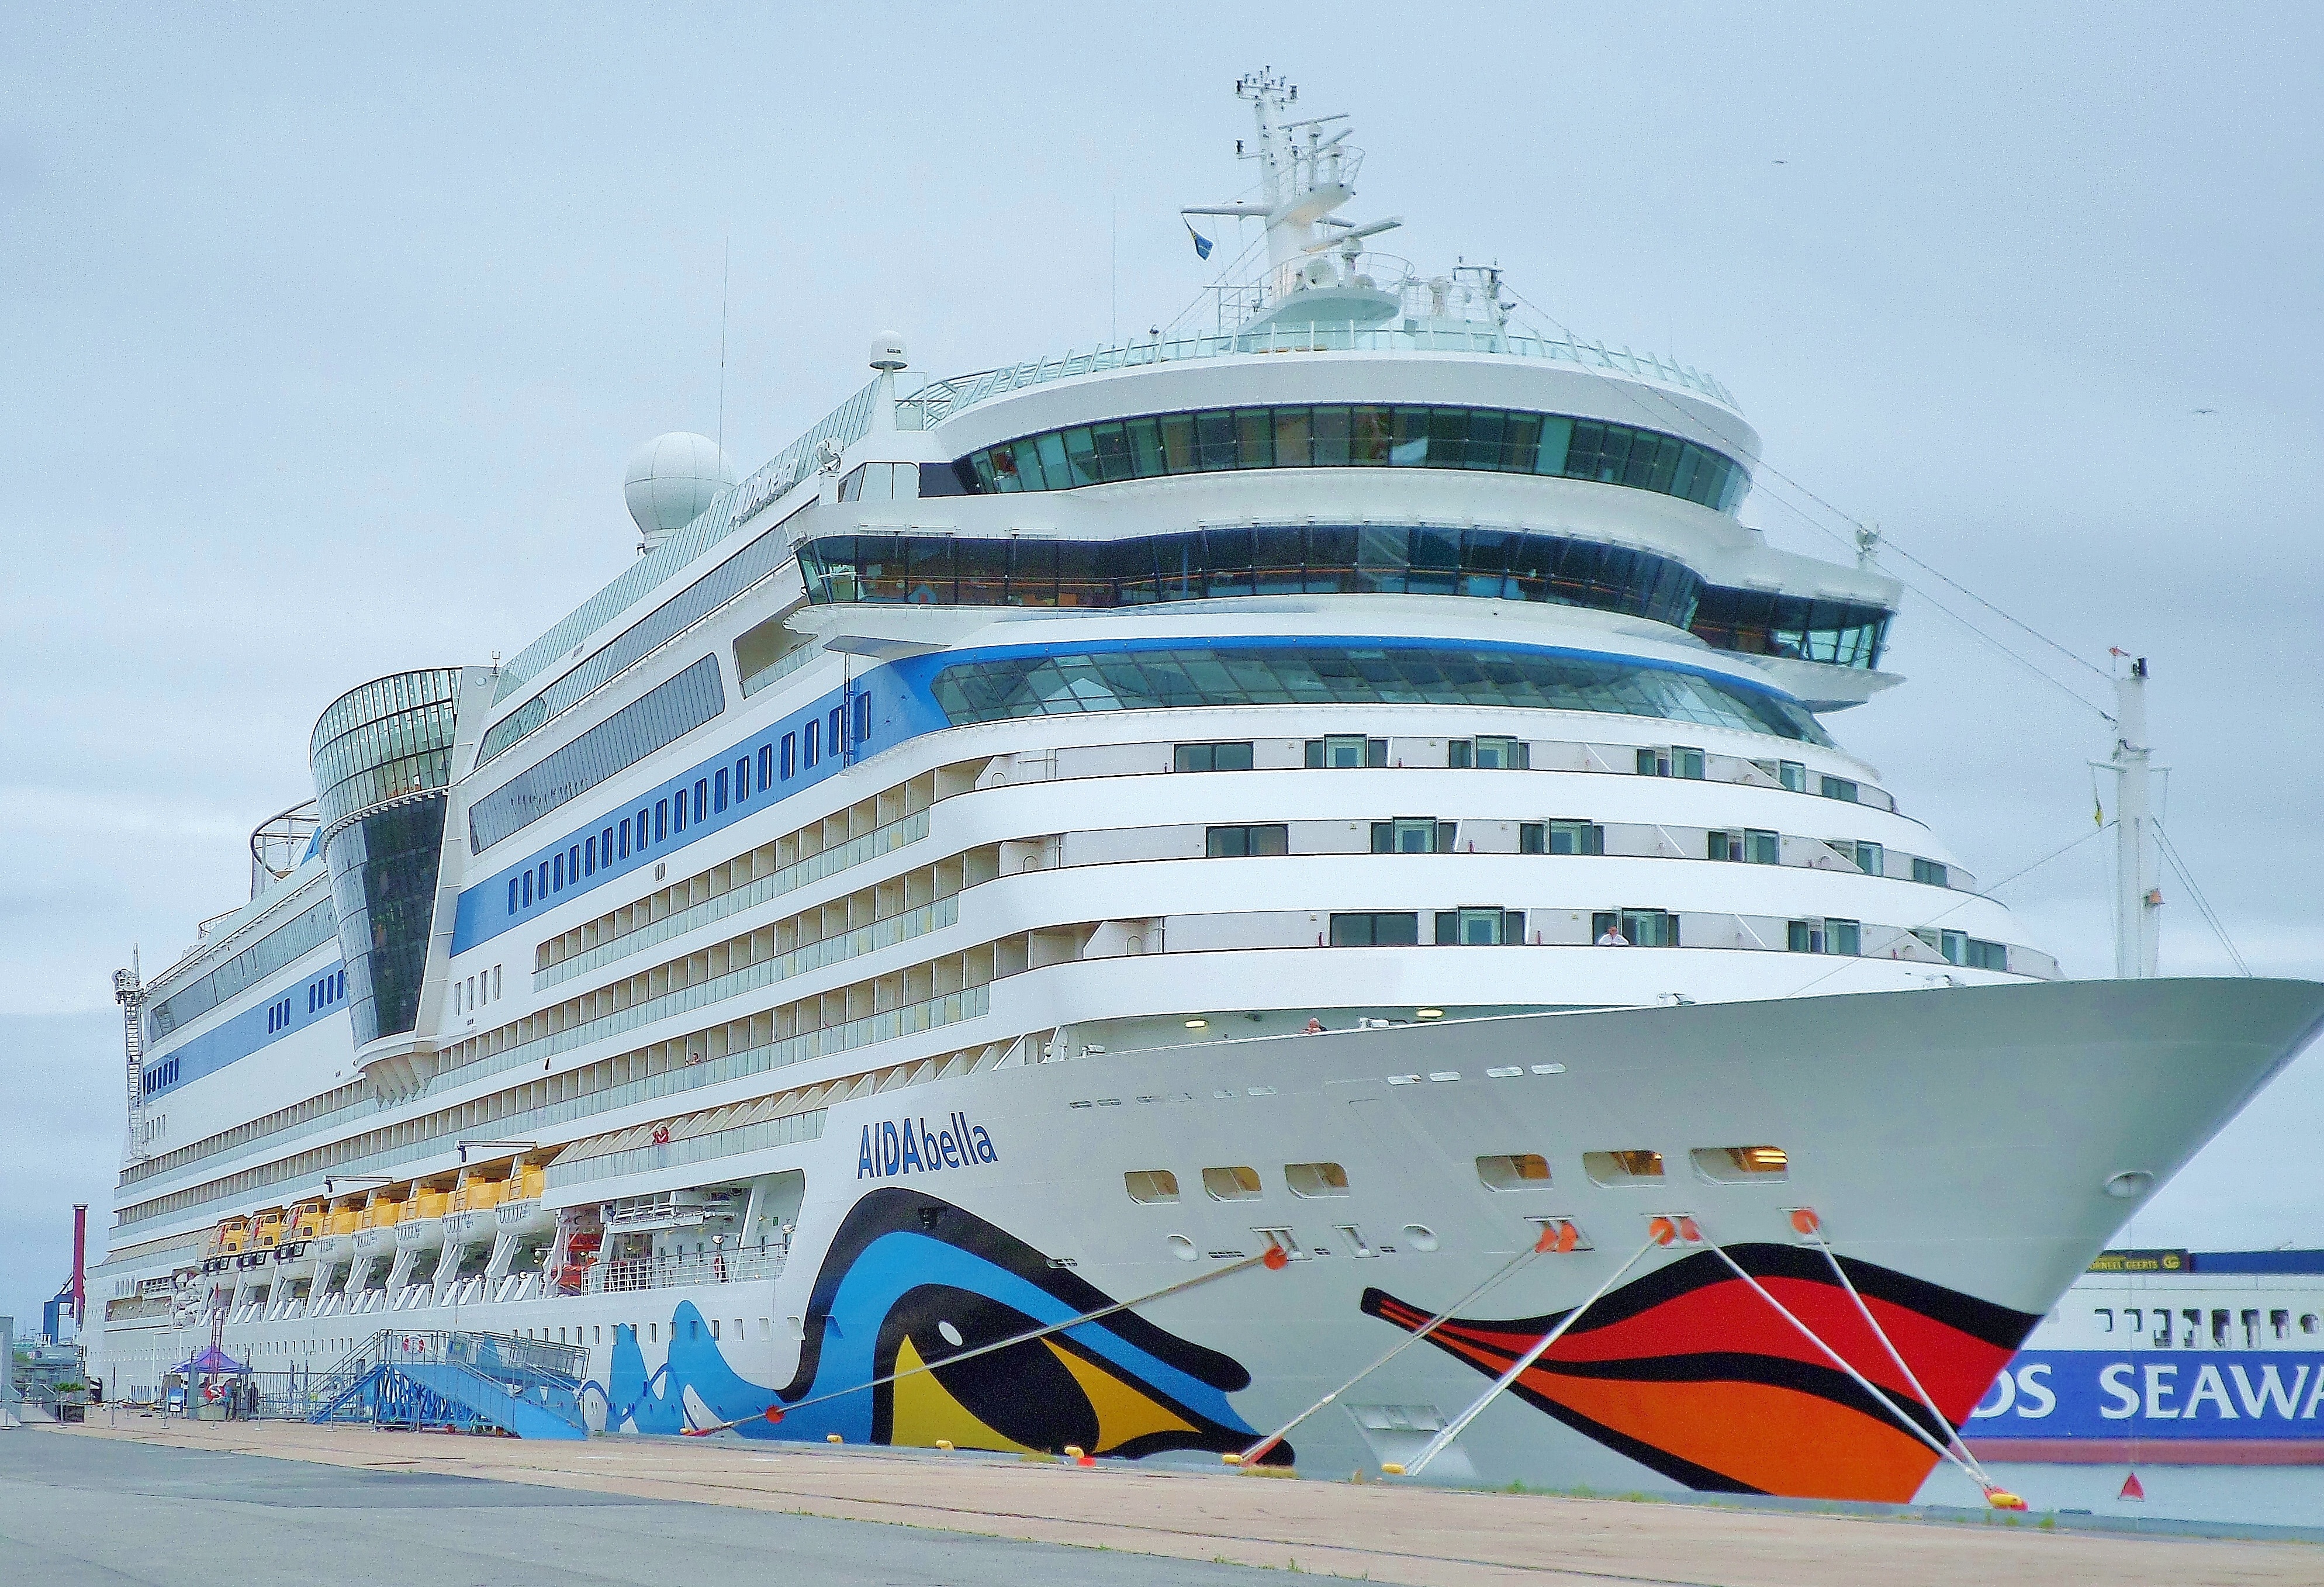
sea, ship, vehicle, holiday, port, caribbean, watercraft, cruise ship, voyage, motor ship, passenger ship, ocean liner, aida, aida bella